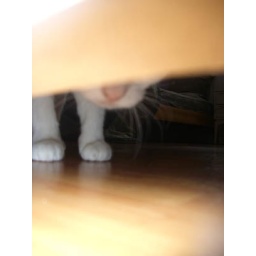
couldnt go in sister room so i took a pic of cat under the door